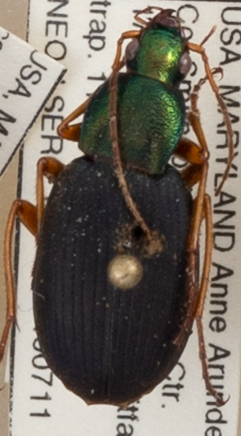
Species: Chlaenius aestivus
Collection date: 2019-07-11
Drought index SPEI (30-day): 0.966
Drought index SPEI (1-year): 2.09
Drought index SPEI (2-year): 1.85